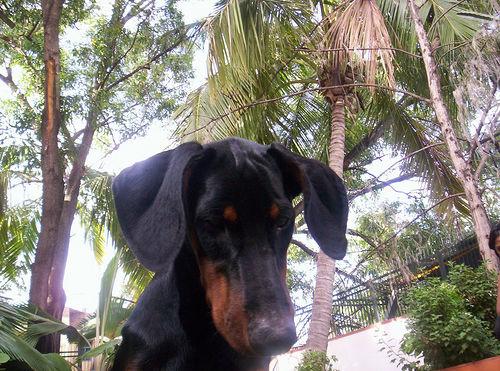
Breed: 209-n000054-Doberman